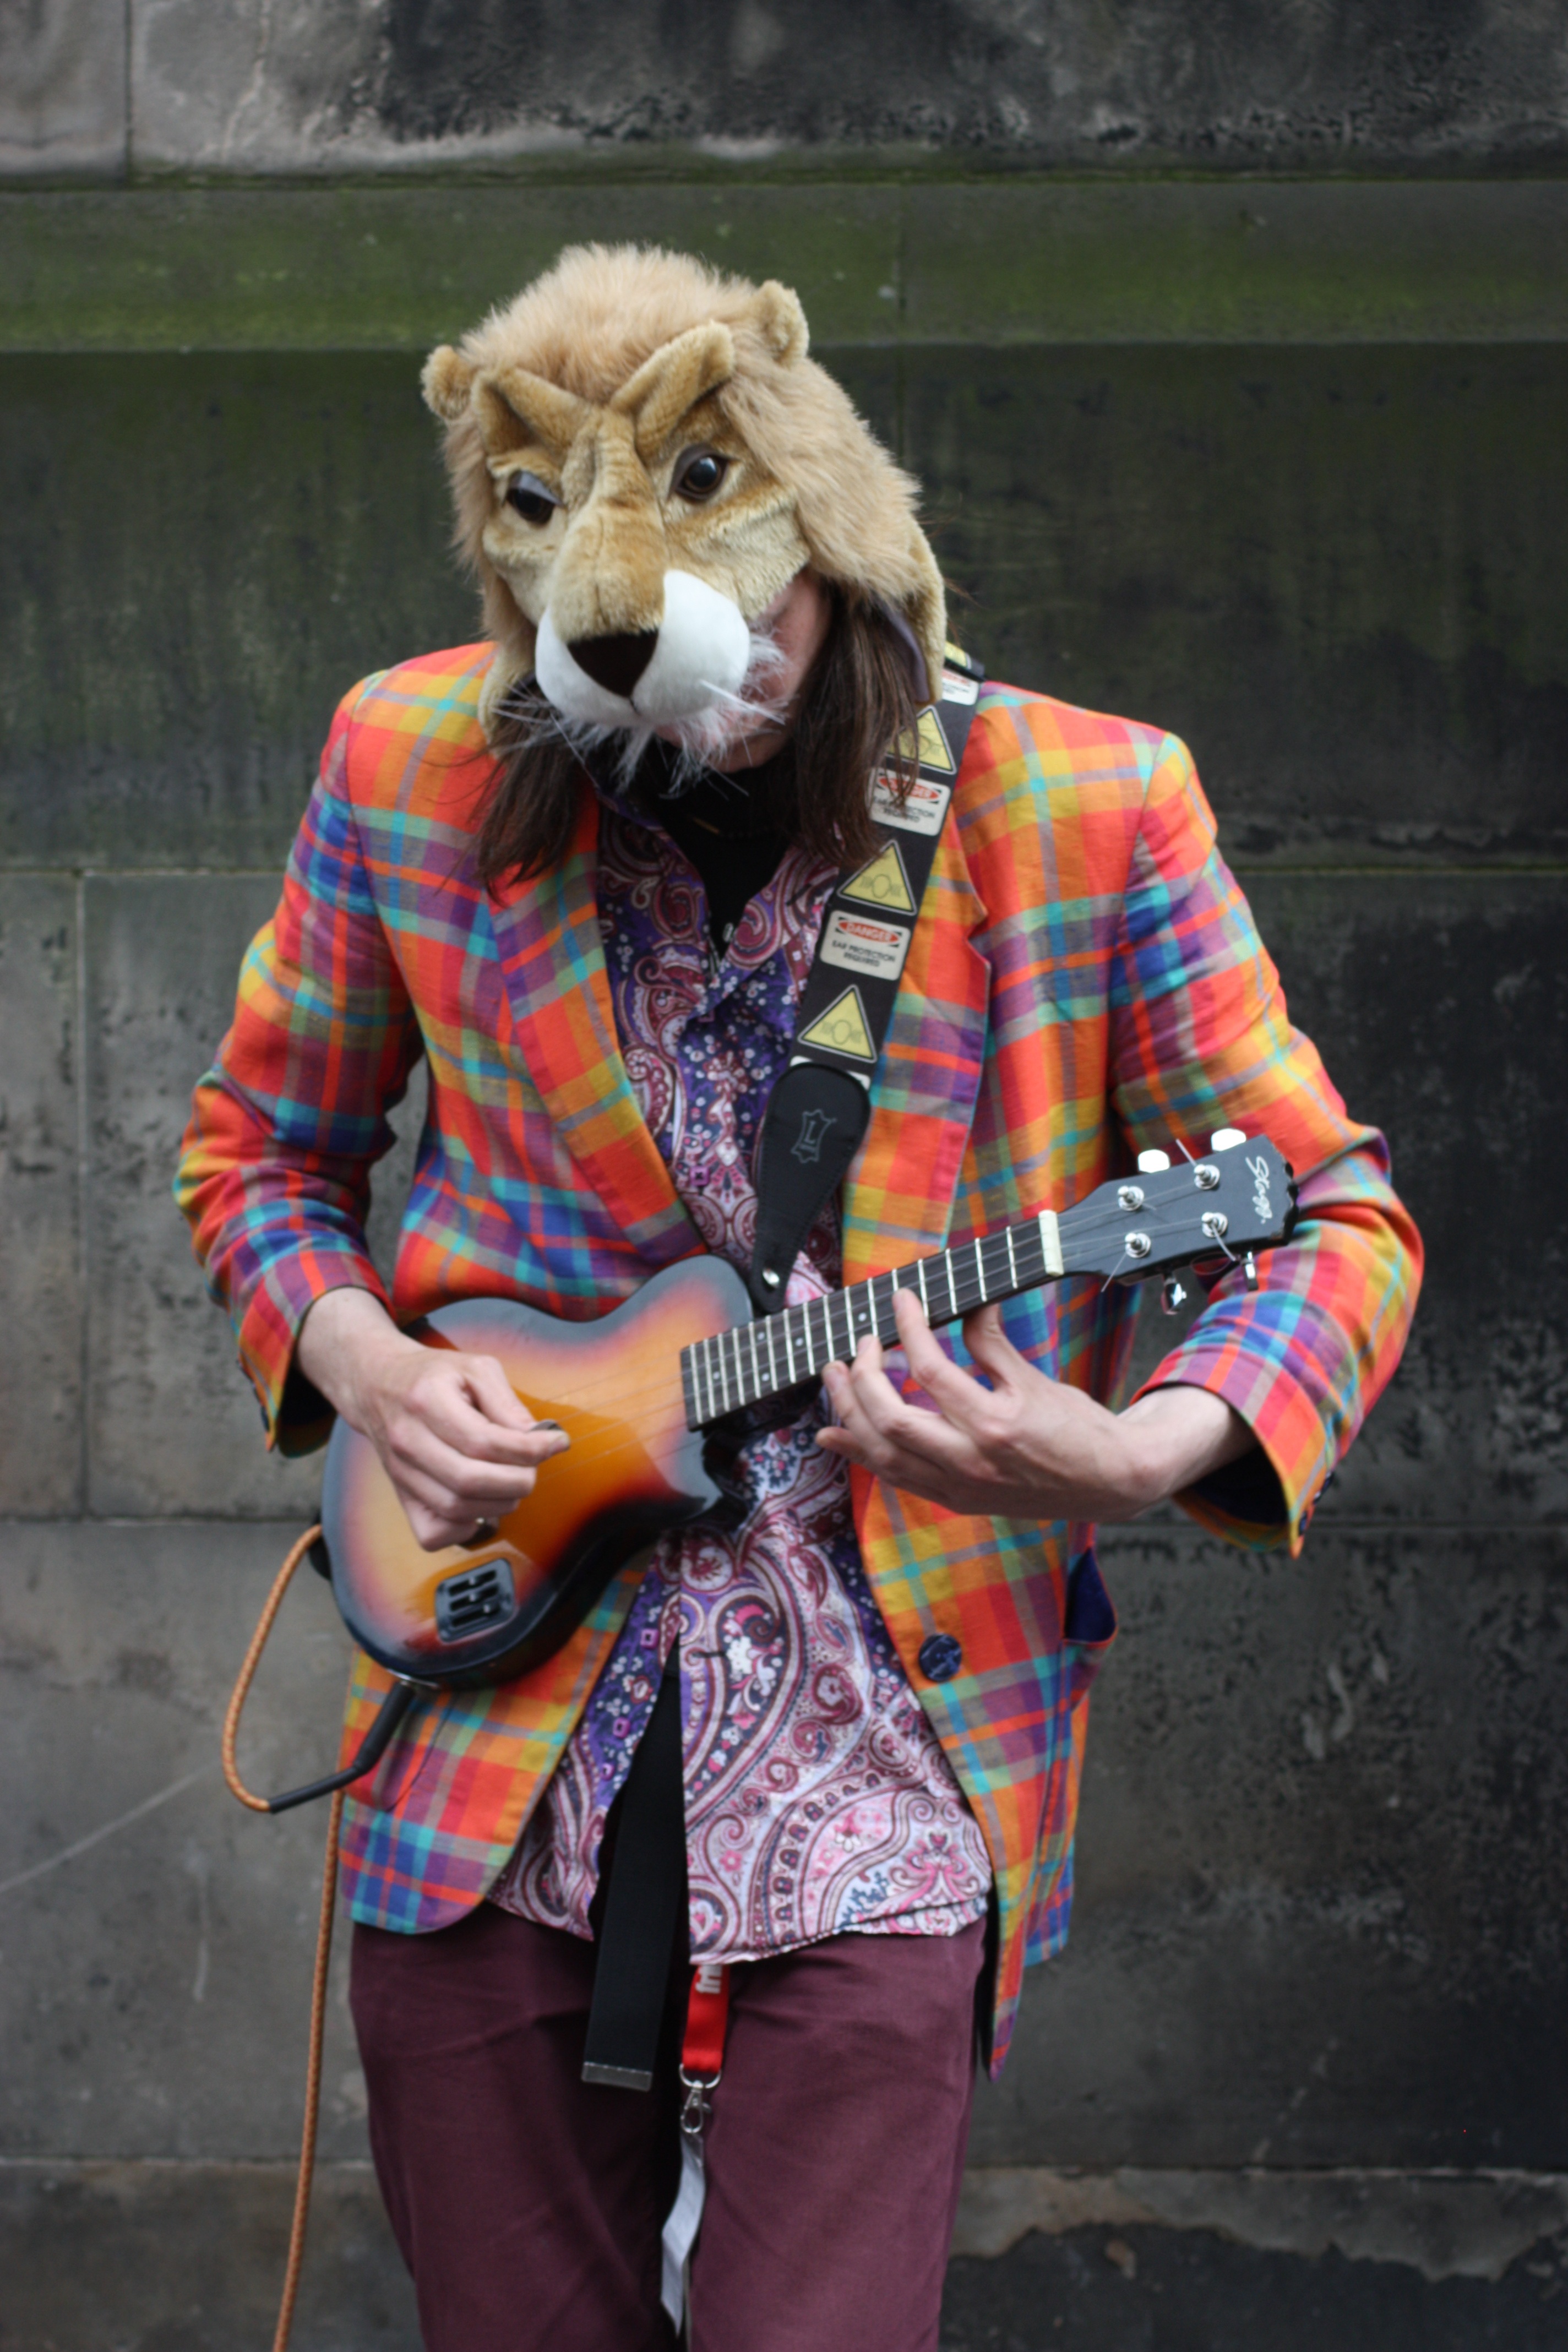
street, retro, guitar, city, animal, concert, show, instrument, artist, performer, musician, clothing, player, art, festival, blues, fun, head, song, costume